Shea Salinas

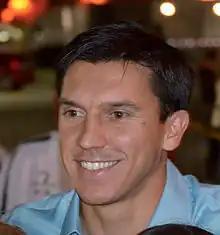
Salinas in 2015

Robert O'Shea "Shea" Salinas (born June 24, 1986) is an American former professional soccer player who played as a winger.